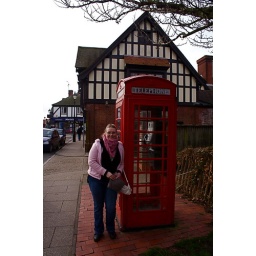
A red phone box in front of a tudor building, what are the chances!